L'amour n'est rien...

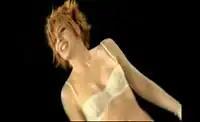
Although Farmer is performing a complete striptease, the music video for "L'amour n'est rien..." was not censored on television.

Initially, Farmer did not want to illustrate this song with a video, but eventually accepted to make a few tests in a studio in Paris. The video was directed by Benoît di Sabatino, Farmer's then boyfriend, credited as M. Liberatore. It was first seen on 28 March on an official Universal website especially created for this occasion.